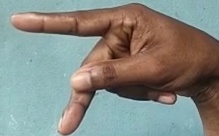
ASL sign: P